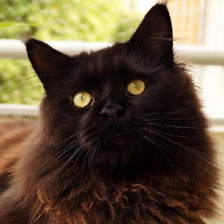
Label: animals